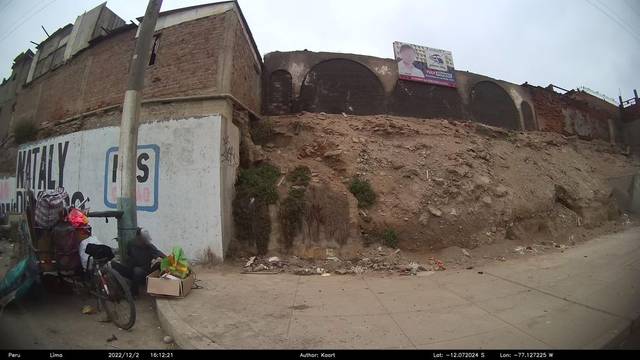
Region: Peru
Coordinates: -12.072, -77.127